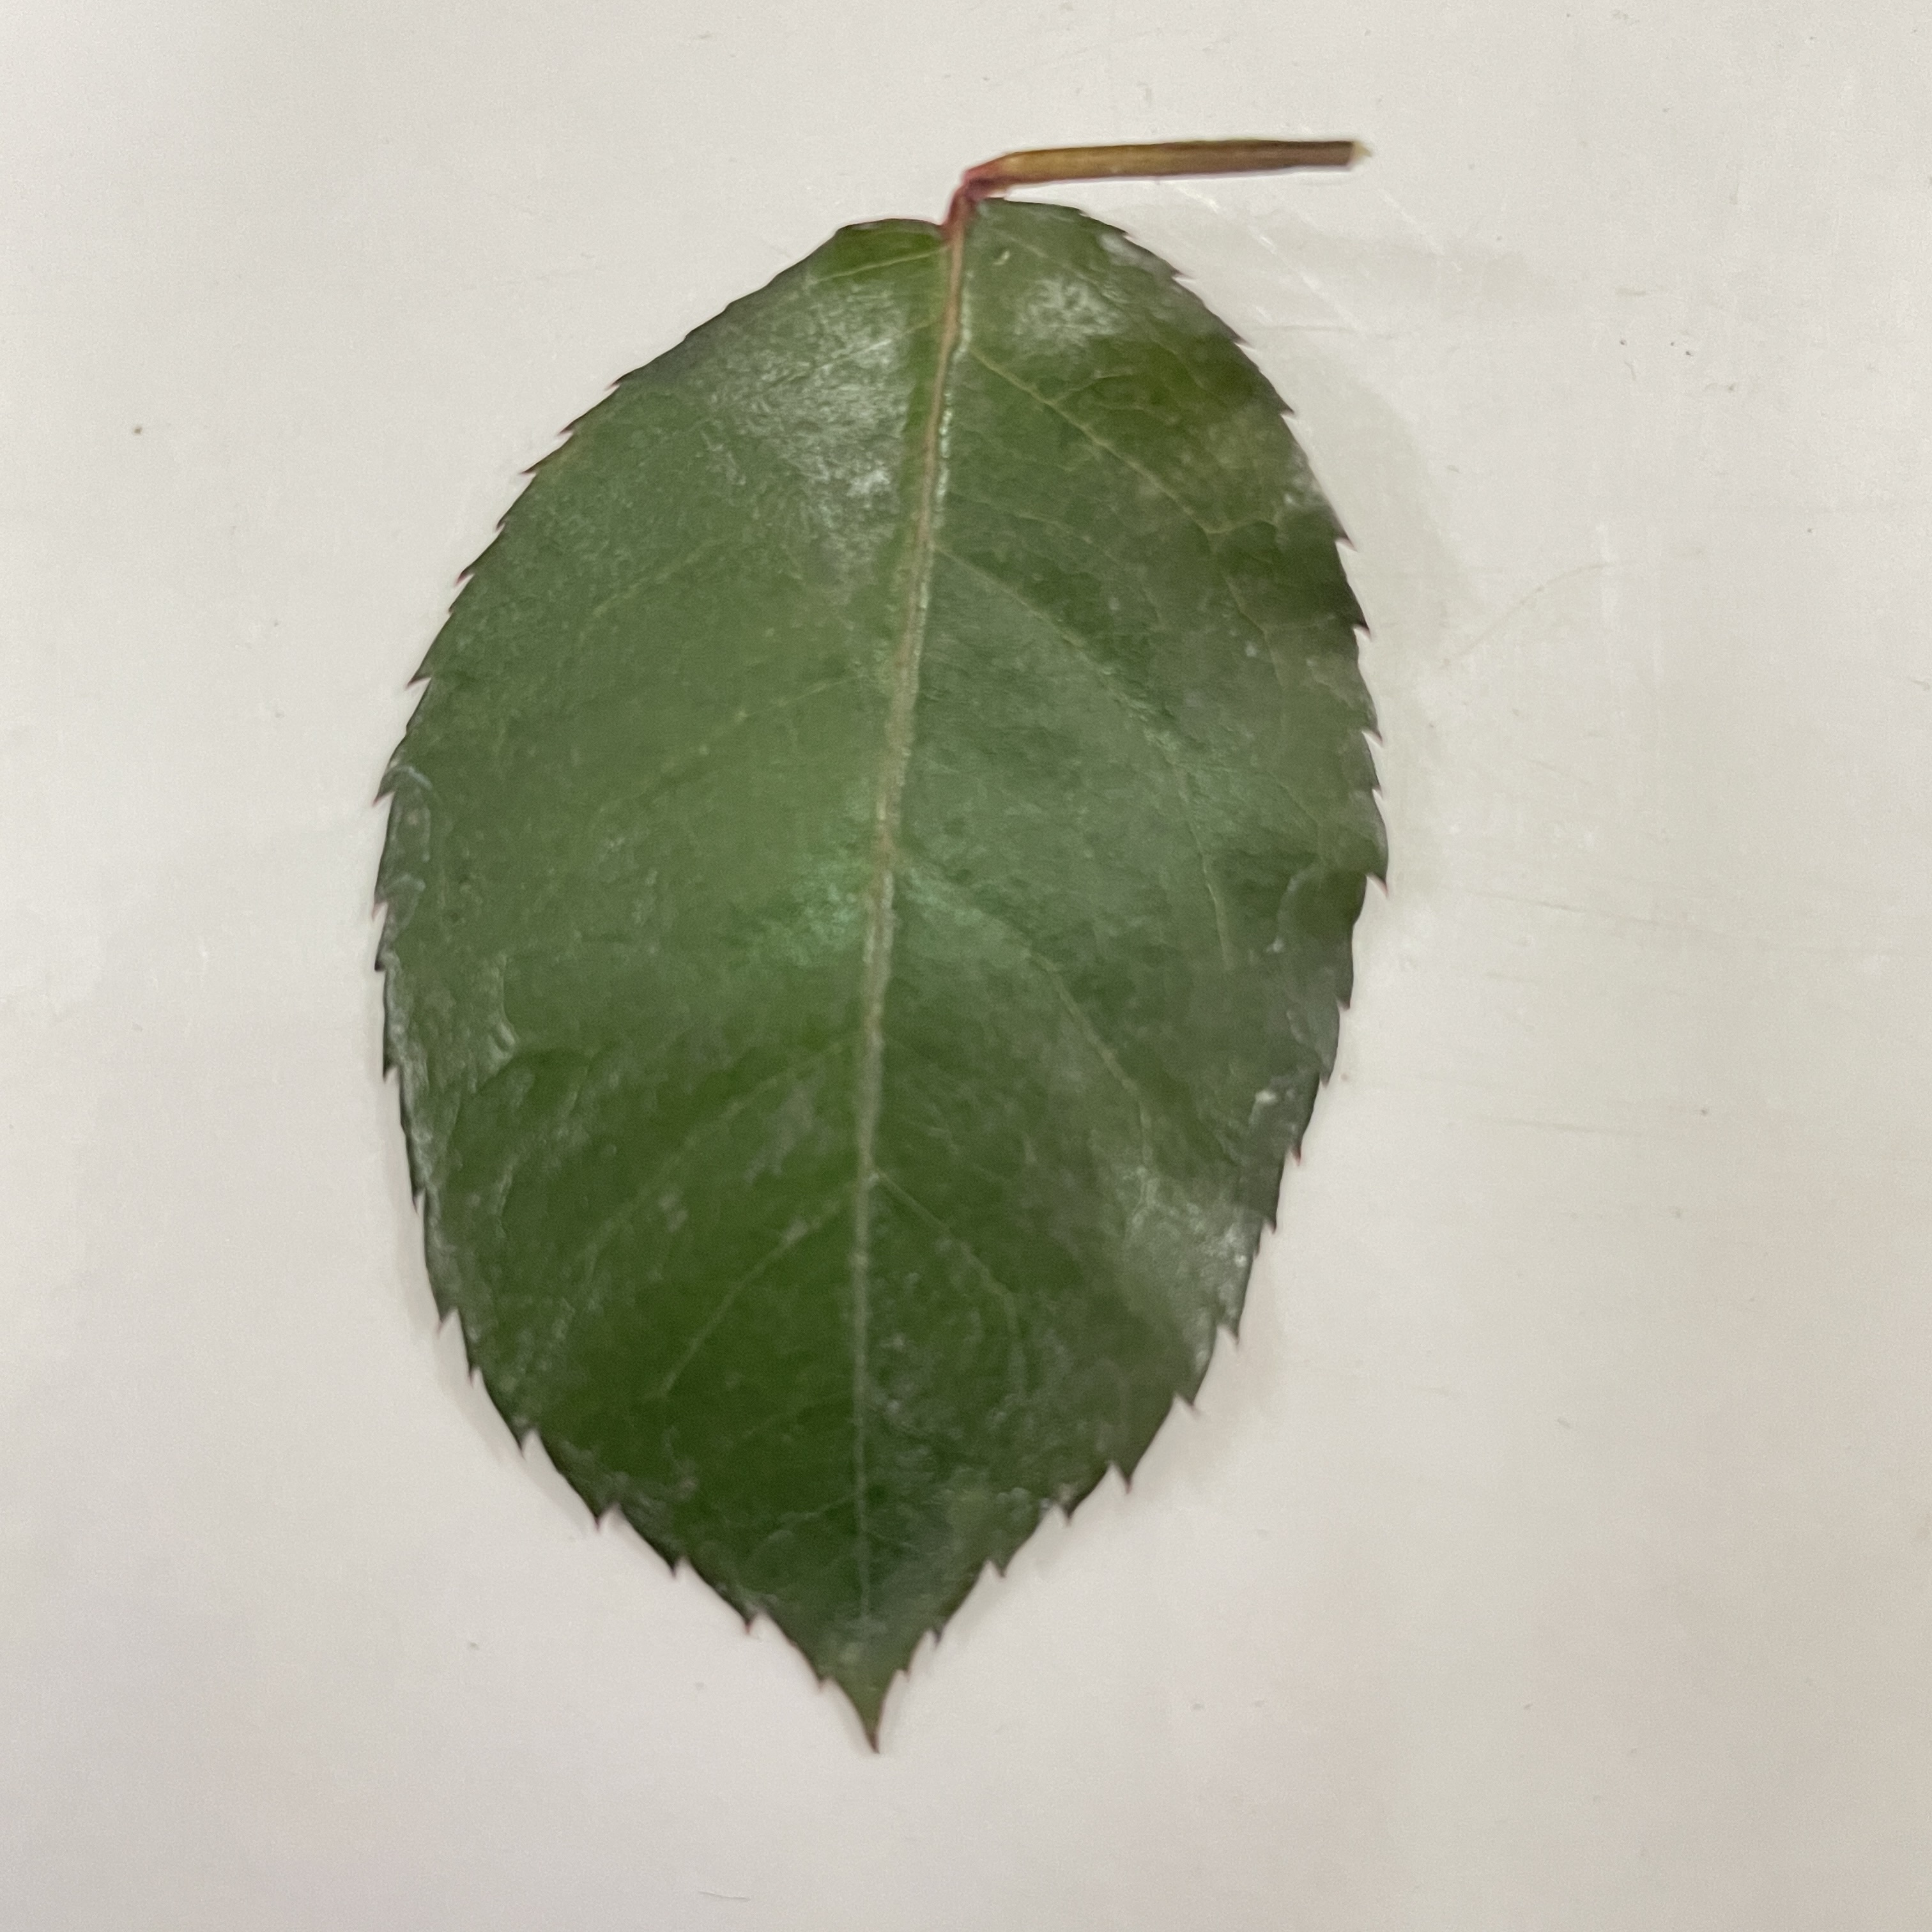
Label: Healthy Leaf